National Park Service

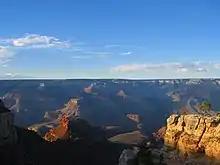
Grand Canyon National Park, south rim of canyon.

National Parks director Jonathan Jarvis charged the twelve-member NPS Advisory Board Science Committee to take a fresh look at the ecological issues and make recommendations for updating the original Leopold Report. The committee published their 23-page report in 2012, titled, "Revisiting Leopold: Resource Stewardship in the National Parks". The report recommended that parks leadership "manage for change while confronting uncertainty."